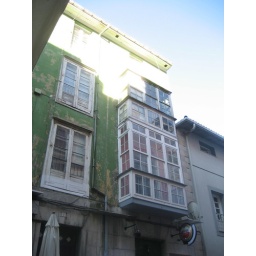
This is the typical fisherman's housing style - the boxy window makes a narrow porch on the stories above the ground floor.